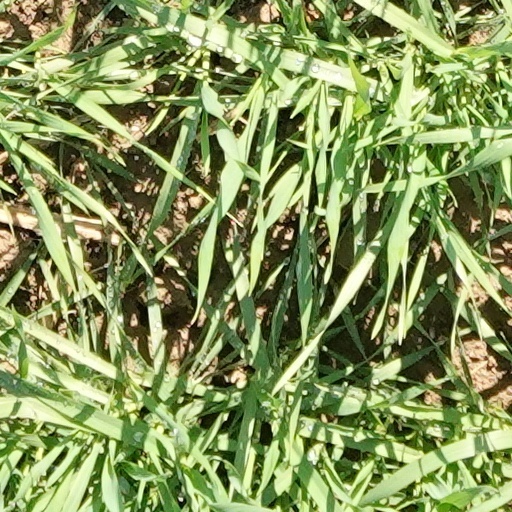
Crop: wheat